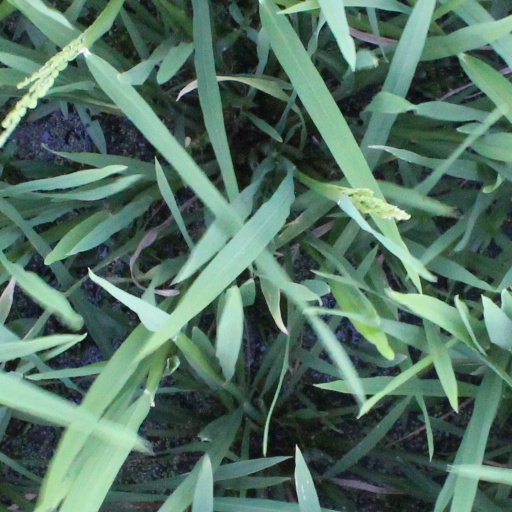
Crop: rice